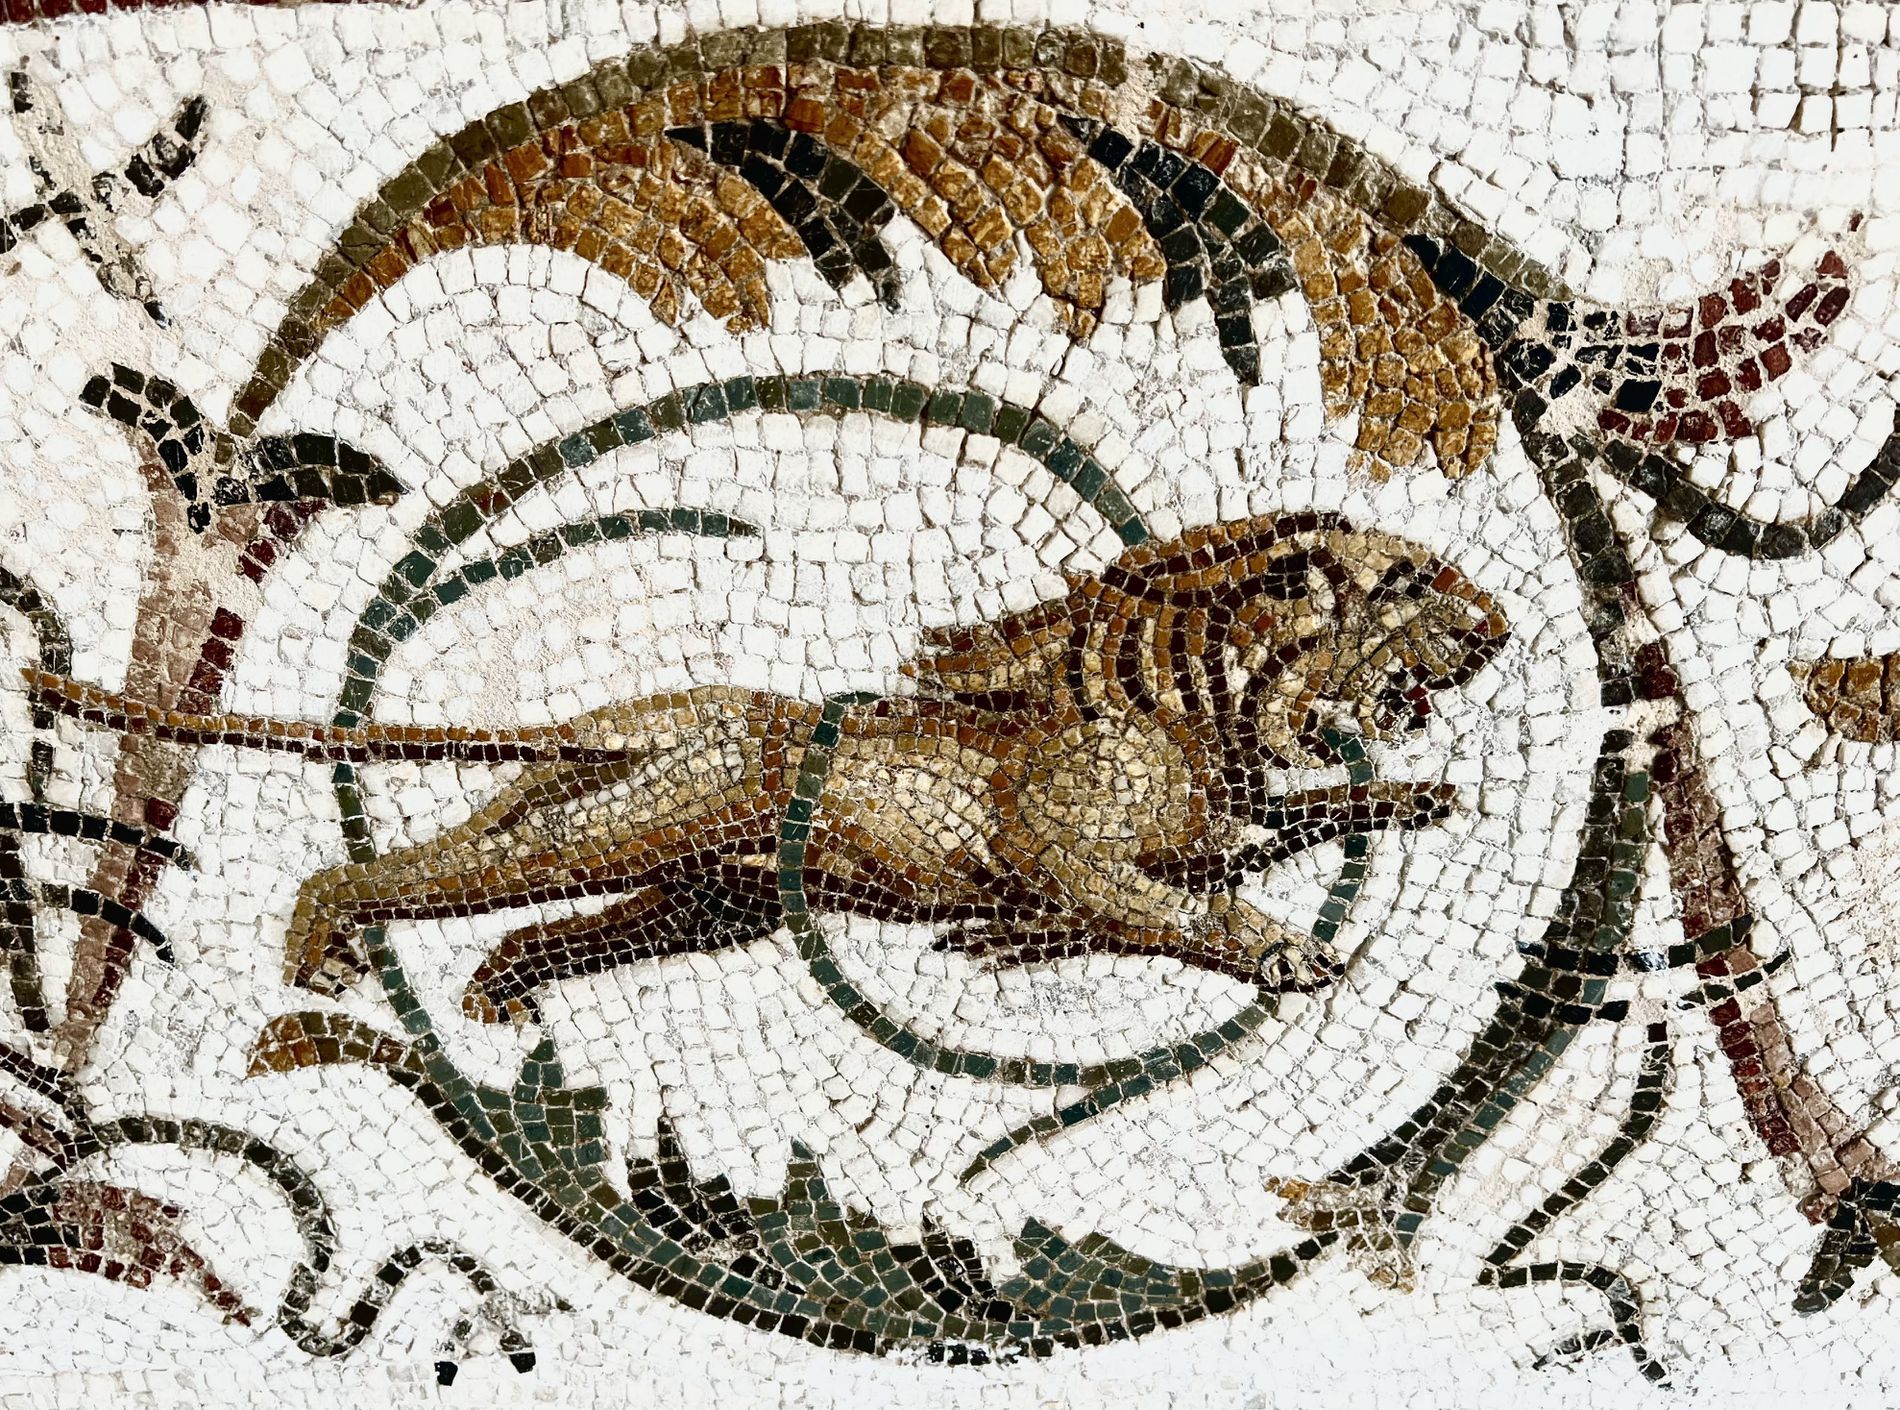
A Lion in Action.
An ancient mosaic artwork representing a lion in its element leaping in an artistic scene. The stones of the artwork are arranged in an eye catching way.
A mosaic artwork taken from a close up shot under natural, soft lighting in a color palette of earthy tones with a neutral background and dark accents featuring a lion leaping in an artistic atmosphere.
Labels: Tile, Art, Mosaic, Animal, Reptile, Snake, Lion
Camera: Apple iPhone 13 Pro Max
Lens: iPhone 13 Pro Max back triple camera 5.7mm f/1.5
Aperture: F1.5
Exposure: 1/121 sec
ISO: 125
Focal length: 5.7